Hills Hoist

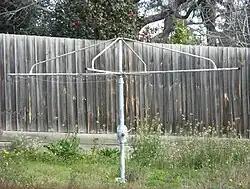
A Hills Hoist in a backyard in Balwyn, Melbourne

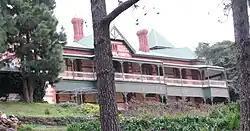
Hills Hoists appear in the back yards of many types of Australian homes.

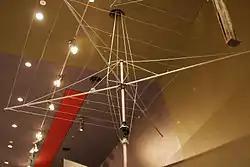
An early model in the National Museum of Australia in Canberra

A Hills Hoist is a height-adjustable rotary clothes line, designed to permit the compact hanging of wet clothes so that their maximum area can be exposed for wind drying by rotation. They are considered one of Australia's most recognisable icons, and are used frequently by artists as a metaphor for Australian suburbia in the 1950s and 1960s.